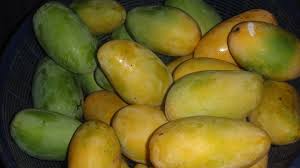
Label: Mango